Yakovlev Yak-50 (1975)

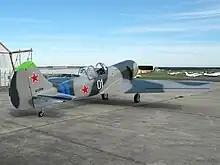
One of the survivors

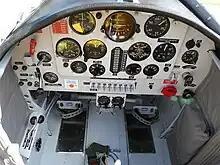
VH-DZY's cockpit

The Yakovlev Yak-50 aerobatic aircraft is a single-seat all-metal low-wing monoplane with retractable main wheels and exposed tail wheel. The control surfaces are fabric-covered to save weight. The aircraft is not equipped with flaps.